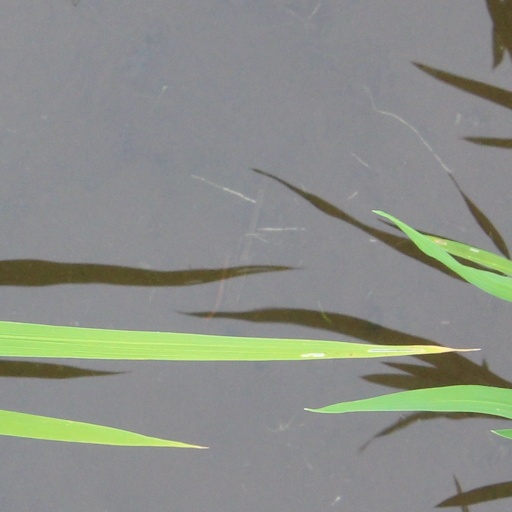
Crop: rice